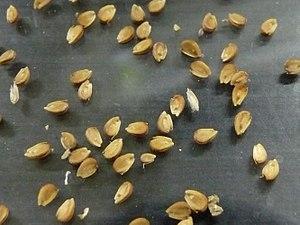
Alisma canaliculatum est une espèce de plantes monocotylédones de la famille des Alismataceae, originaire d'Asie orientale.